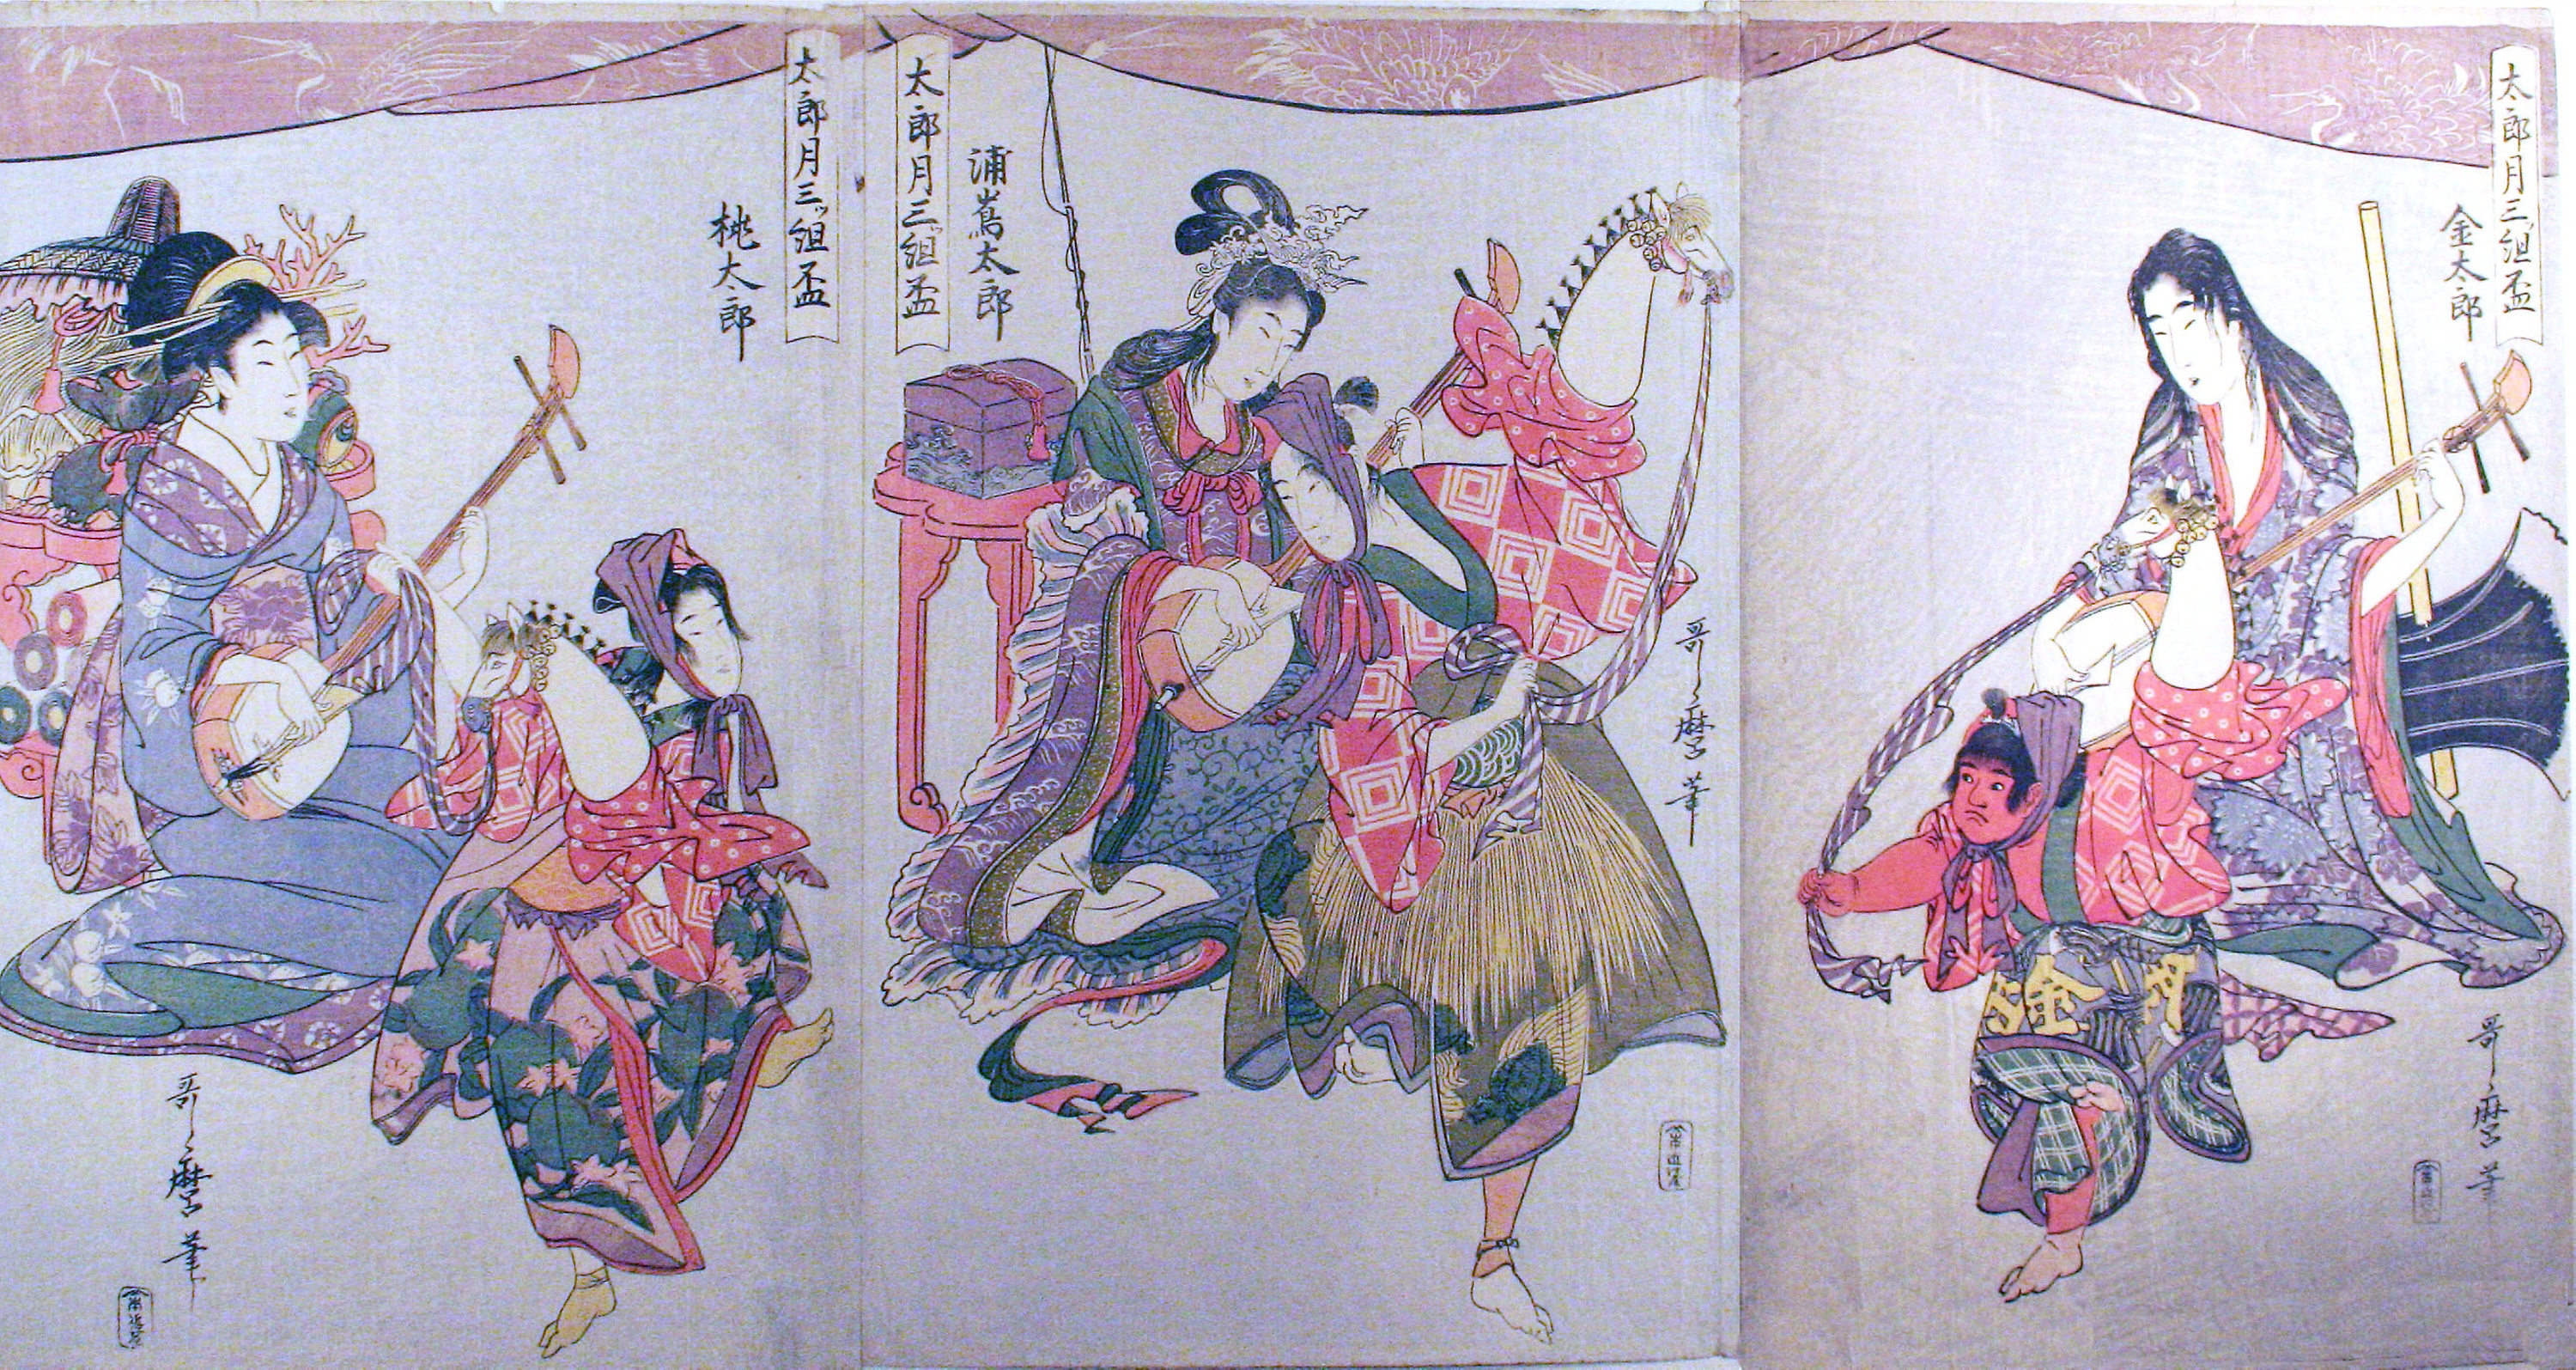
art, illustration, painting, drawing, costume design, textile, mural, style, watercolor paint